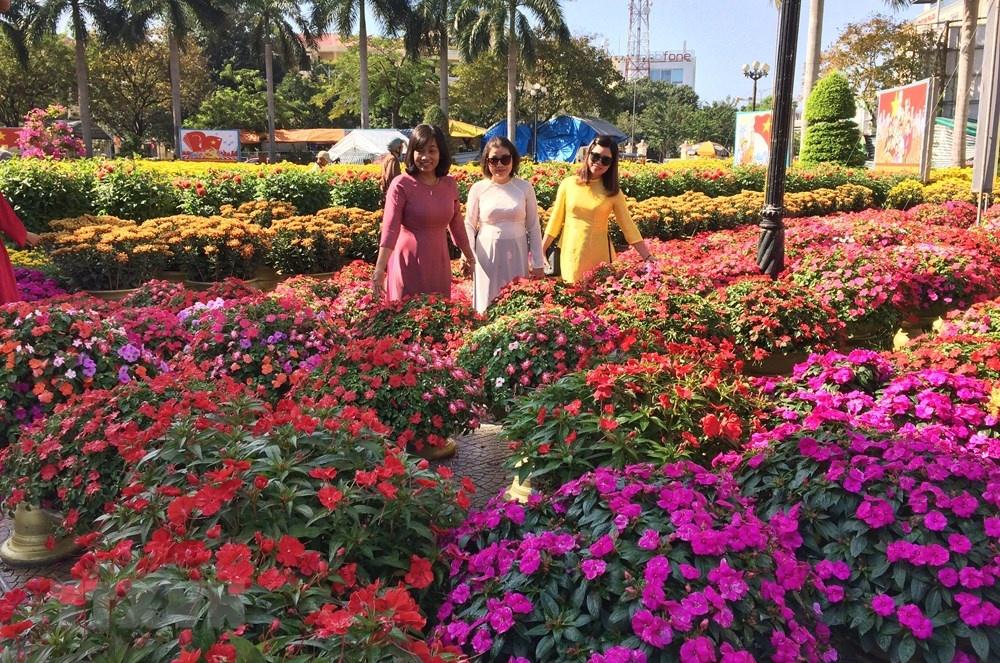
có nhiều loài hoa ở xung quanh của ba người phụ nữ